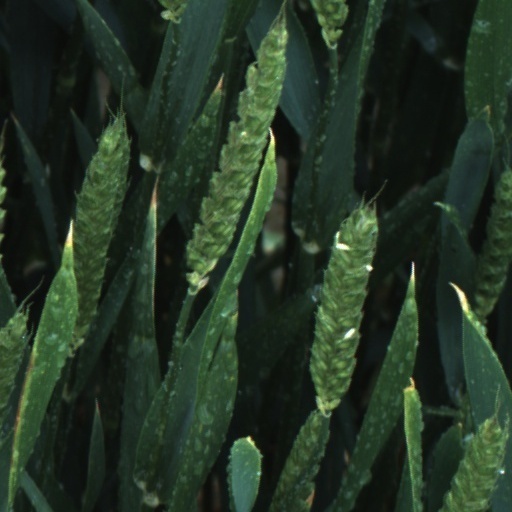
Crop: wheat